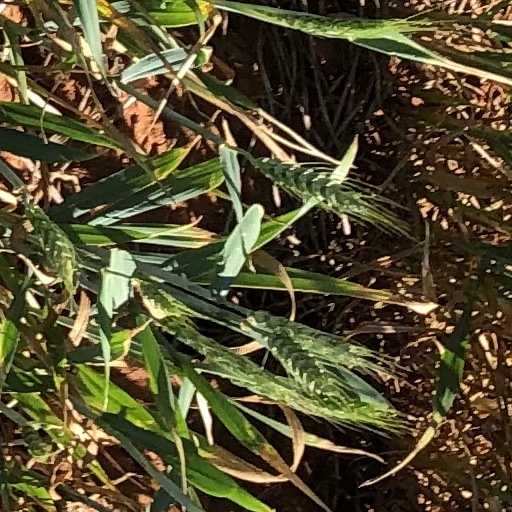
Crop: wheat